Casualties of the September 11 attacks

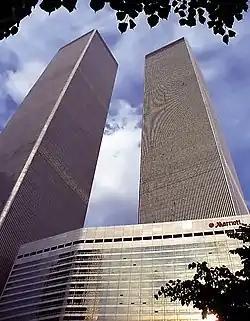
The Marriott World Trade Center on May 15, 2001, approximately four months prior to the attacks

World Trade Center 3 was also known as the World Trade Center Hotel, the Vista Hotel, and the Marriott Hotel. During evacuations of the two larger towers, this 22-story hotel was used as an evacuation runway for about 1,000 people who were evacuated from the area. The guests and others who were evacuated through the hotel were guided by hotel staff through the hotel's bar and outside onto Liberty Street. A policeman was stationed holding the door between the Marriott and Liberty Street, and would periodically hold up the line due to concerns about falling debris or bodies. A paramedic helping in the evacuation process remembered the air being so hot and thick that he had trouble breathing and difficulty seeing, but could hear the PASS device alarms of firefighters that had collapsed and needed assistance.